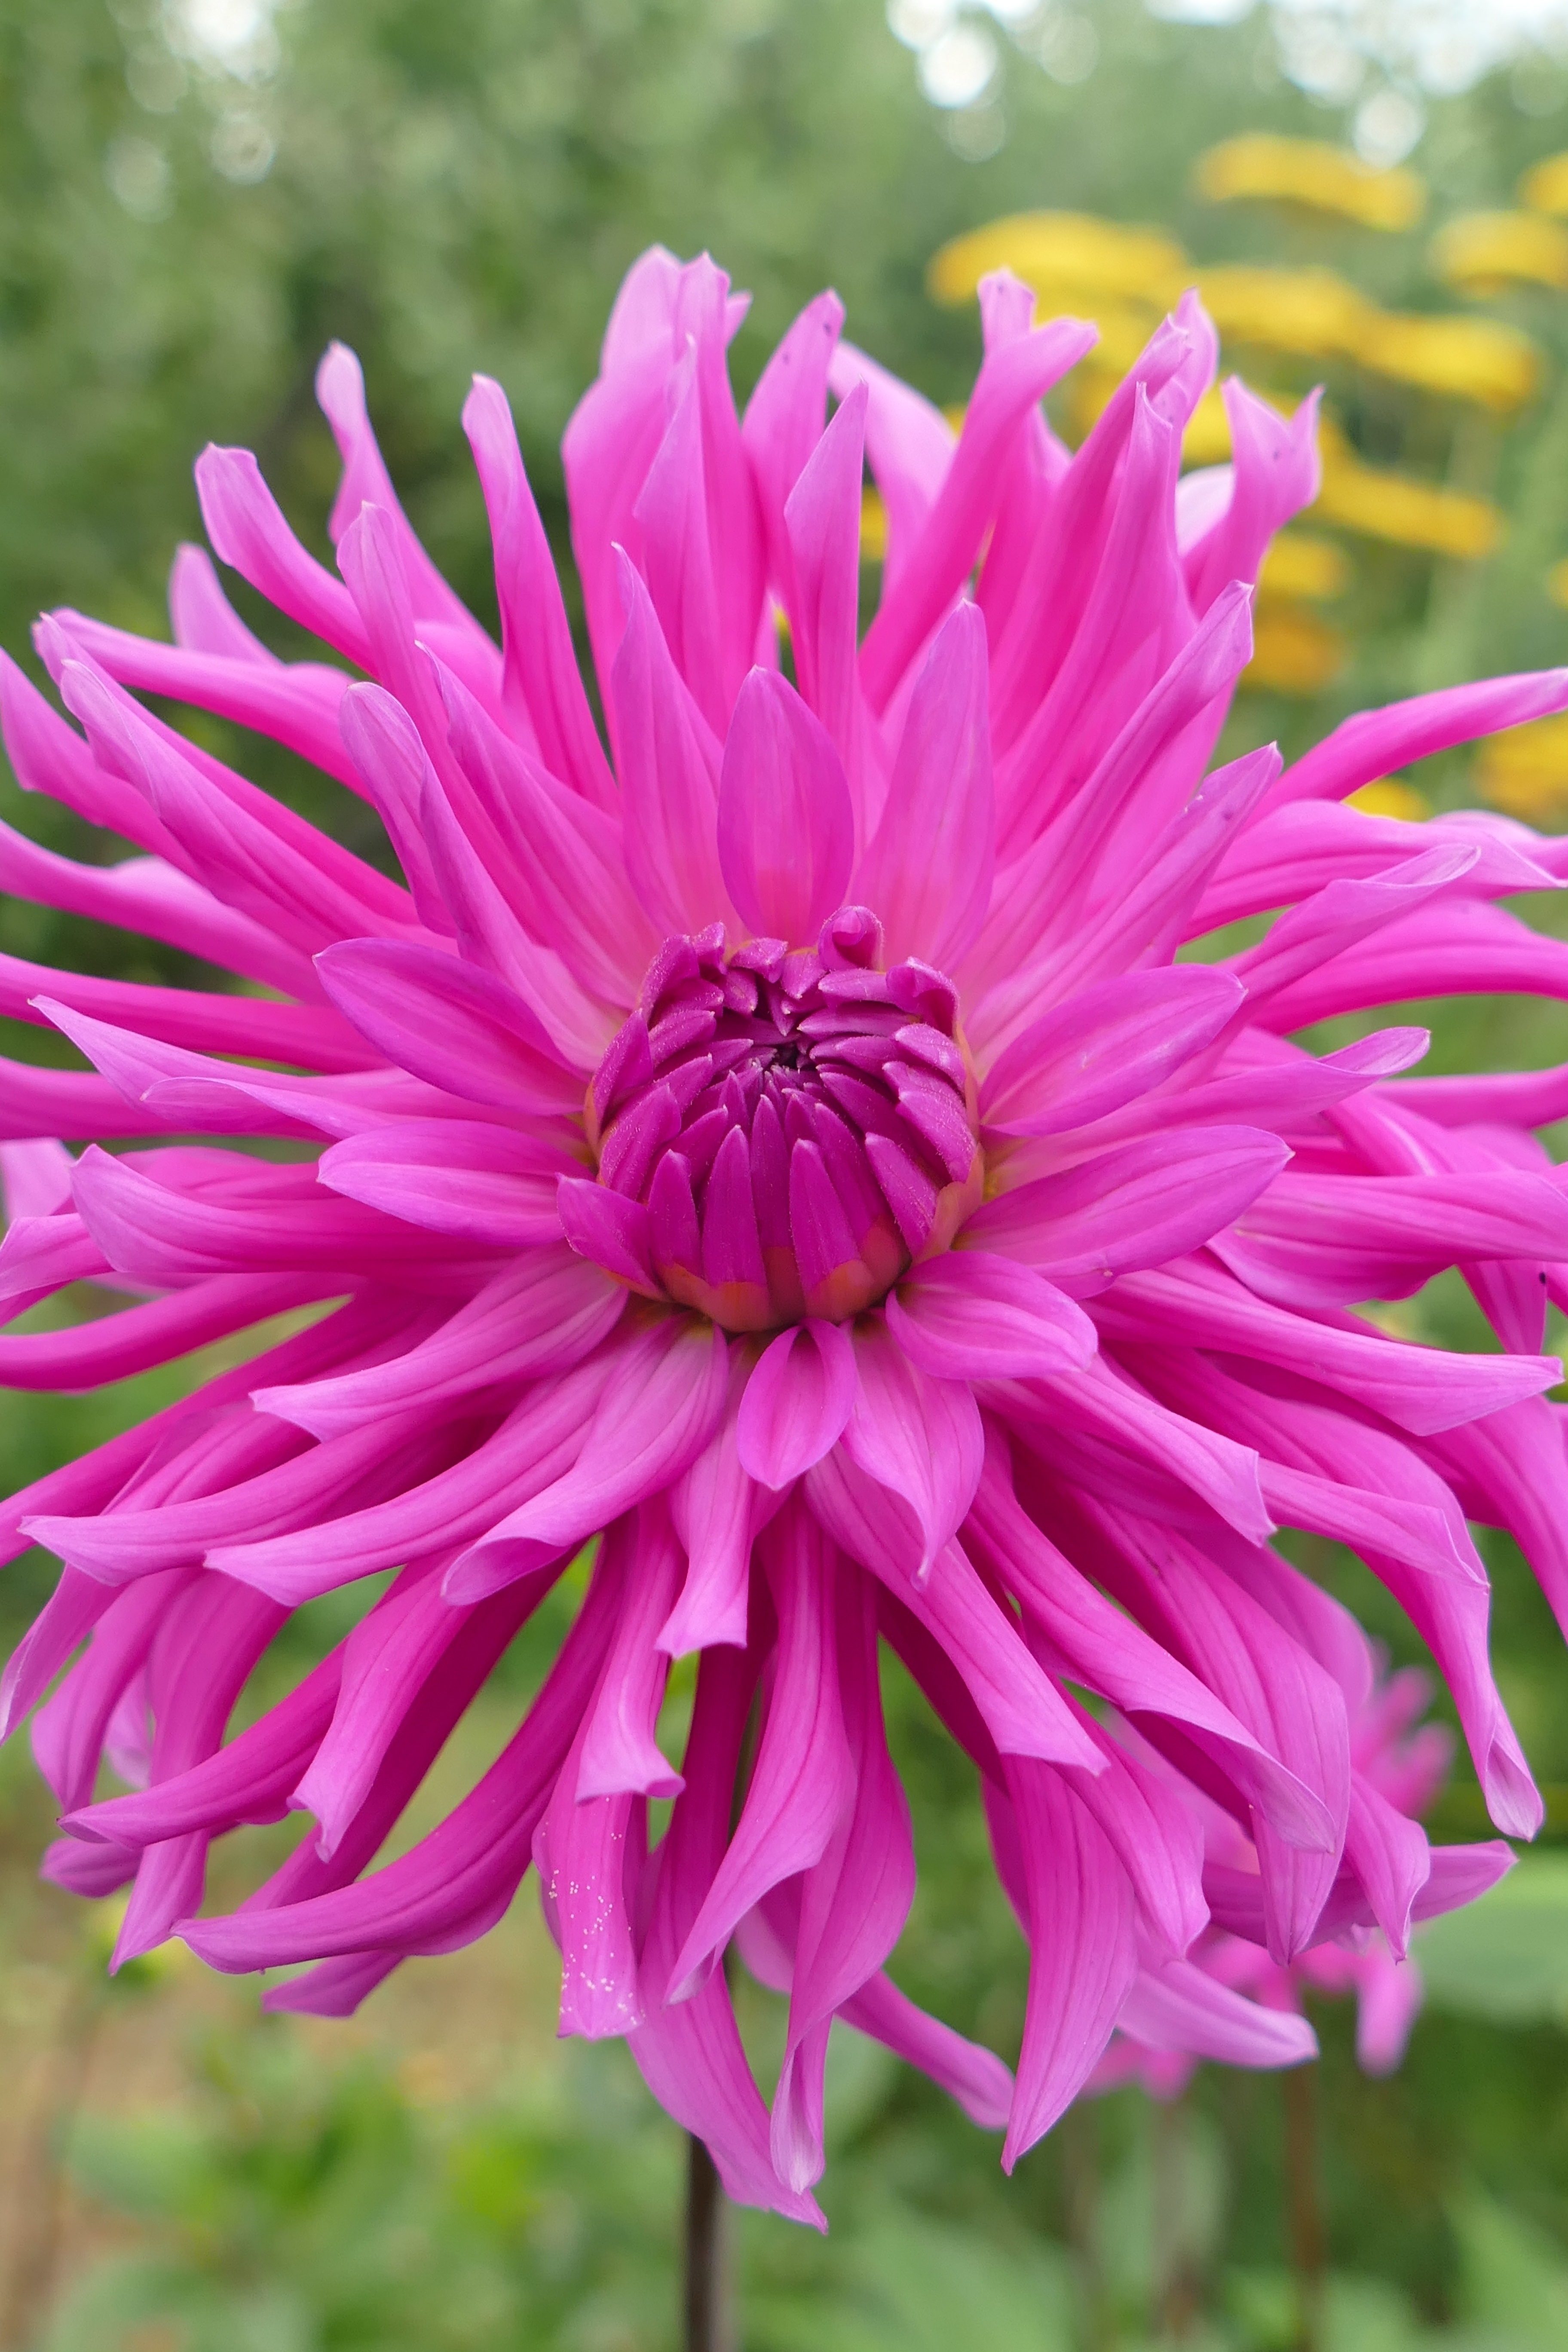
nature, blossom, plant, flower, petal, bloom, macro, botany, garden, pink, flora, dahlia, flower garden, macro photography, bio, flowering plant, daisy family, asterales, annual plant, plant stem, land plant, chrysanths